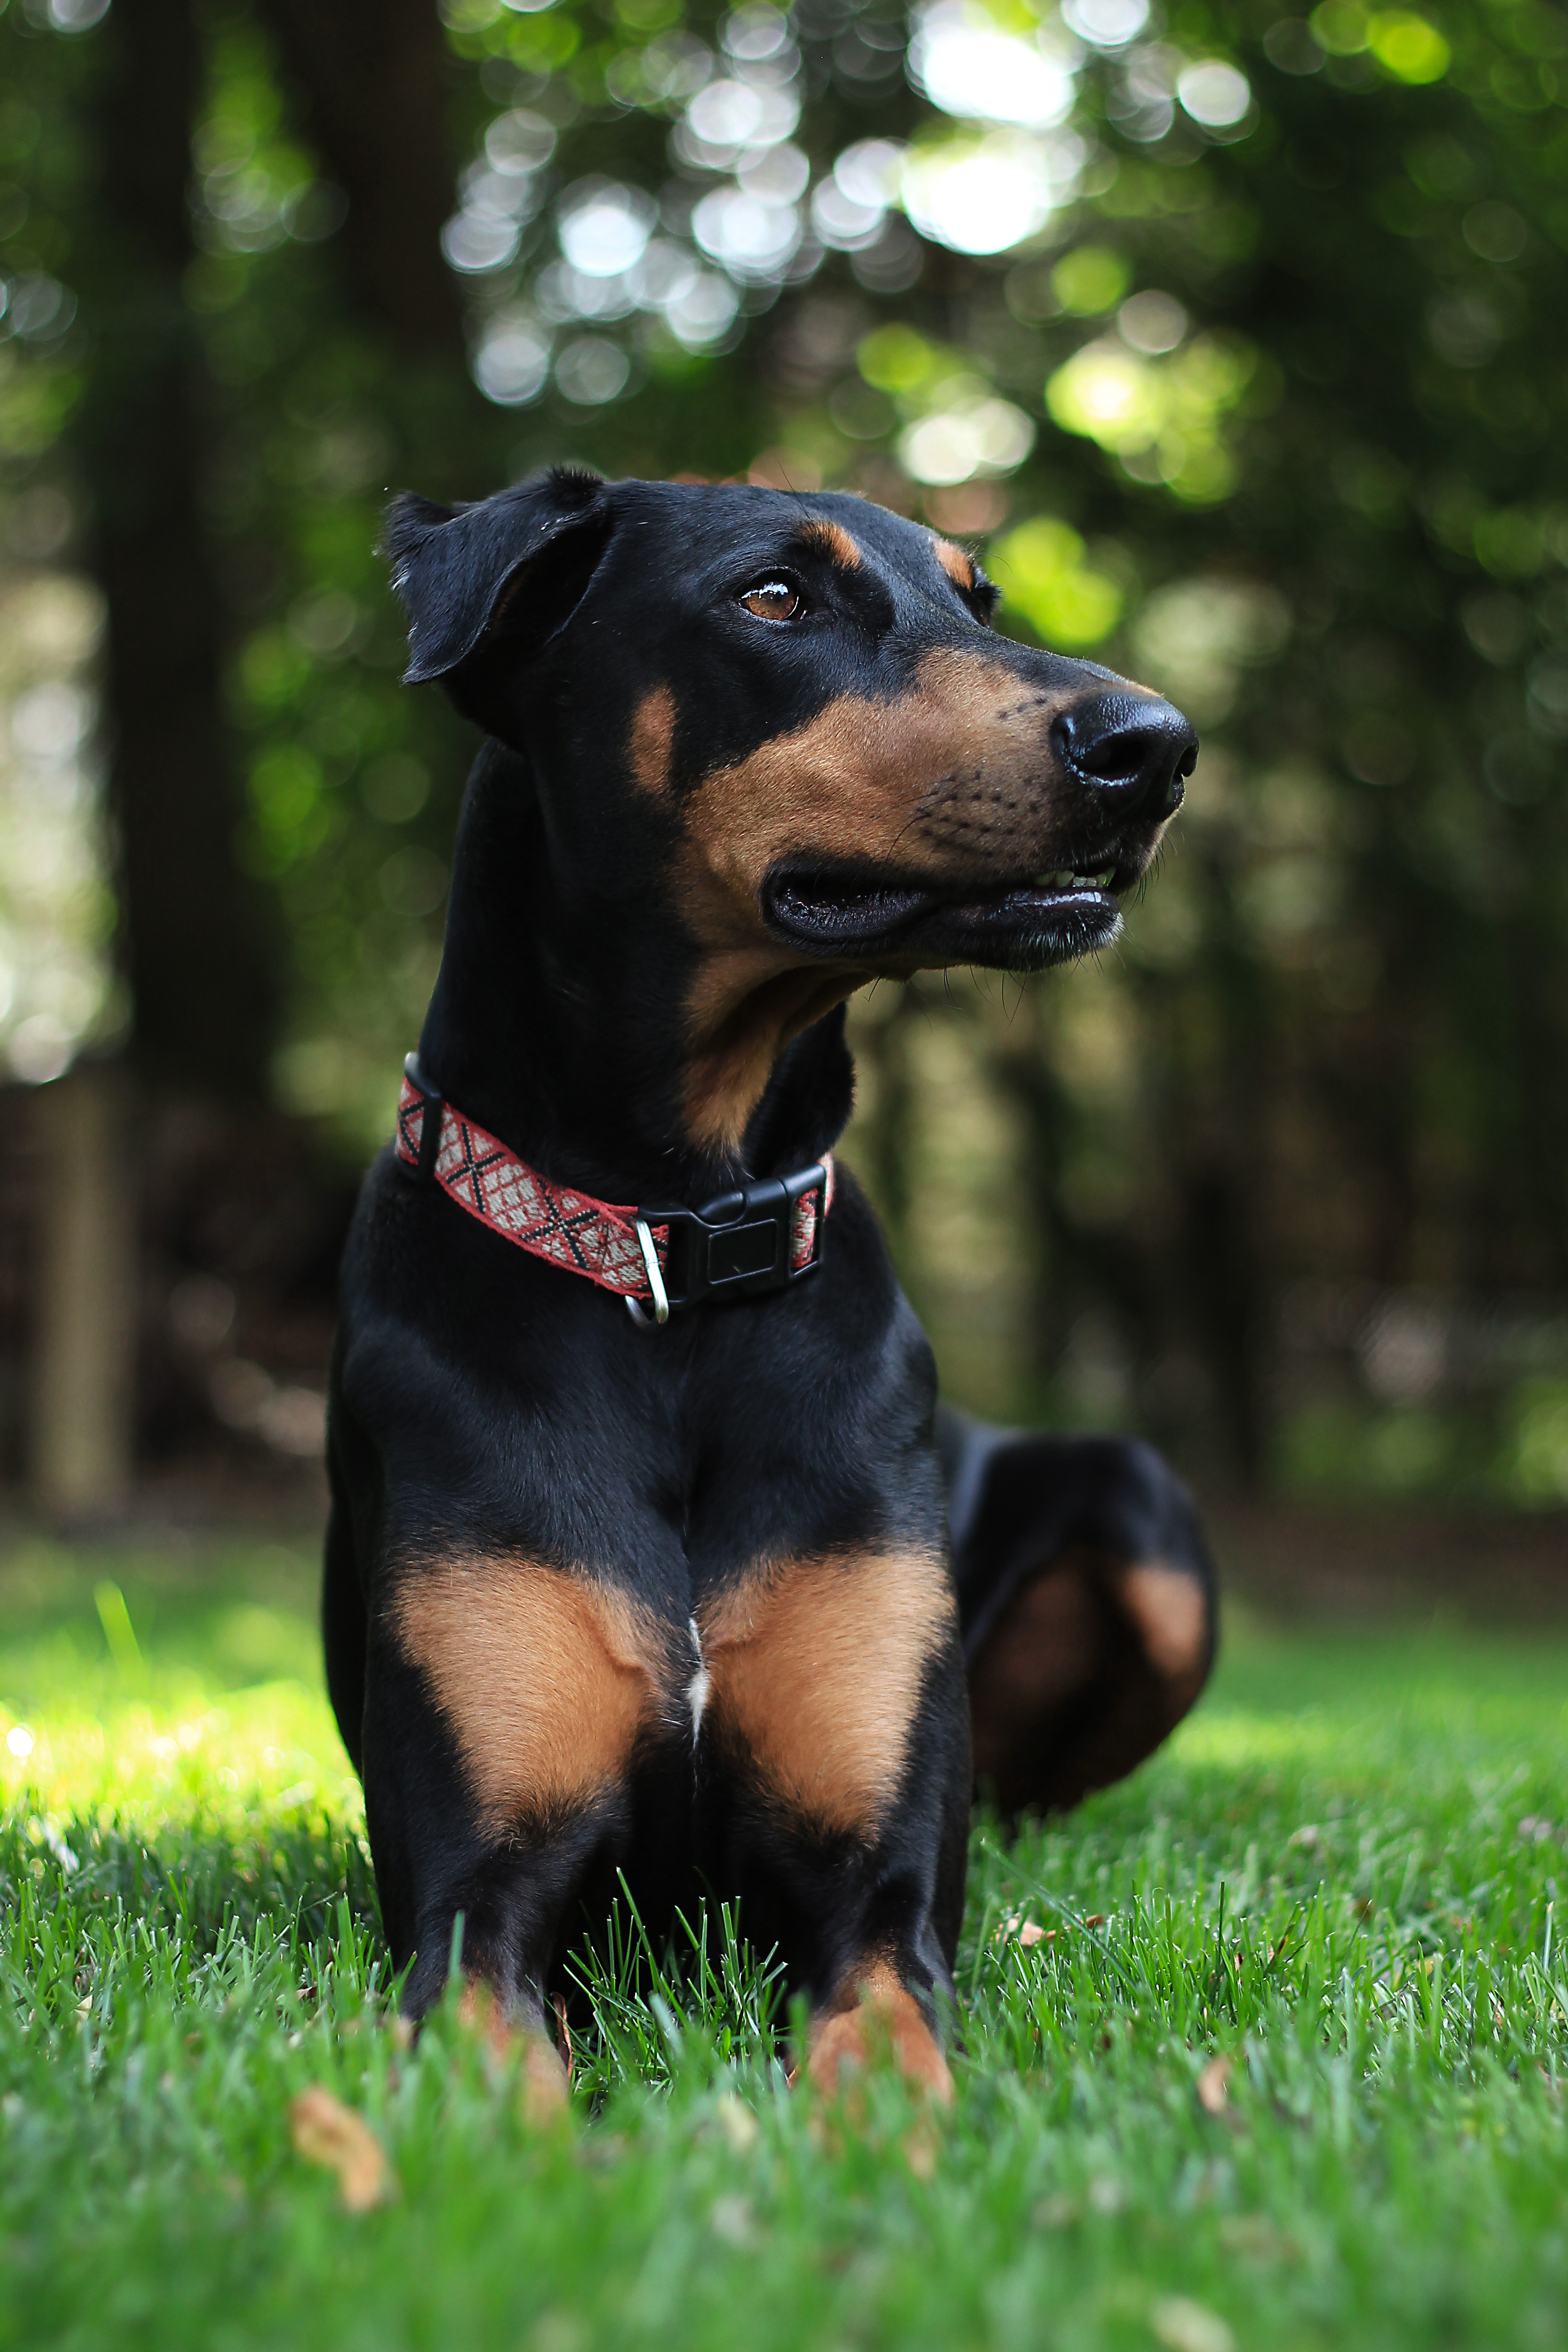
dog, mammal, vertebrate, dog breed, canidae, carnivore, pinscher, german pinscher, guard dog, dobermann, black and tan terrier, huntaway, snout, beauceron, manchester terrier, austrian black and tan hound, miniature pinscher, jagdterrier, working dog, smaland hound, rare breed dog, companion dog, plant, hunting dog, collar, toy manchester terrier